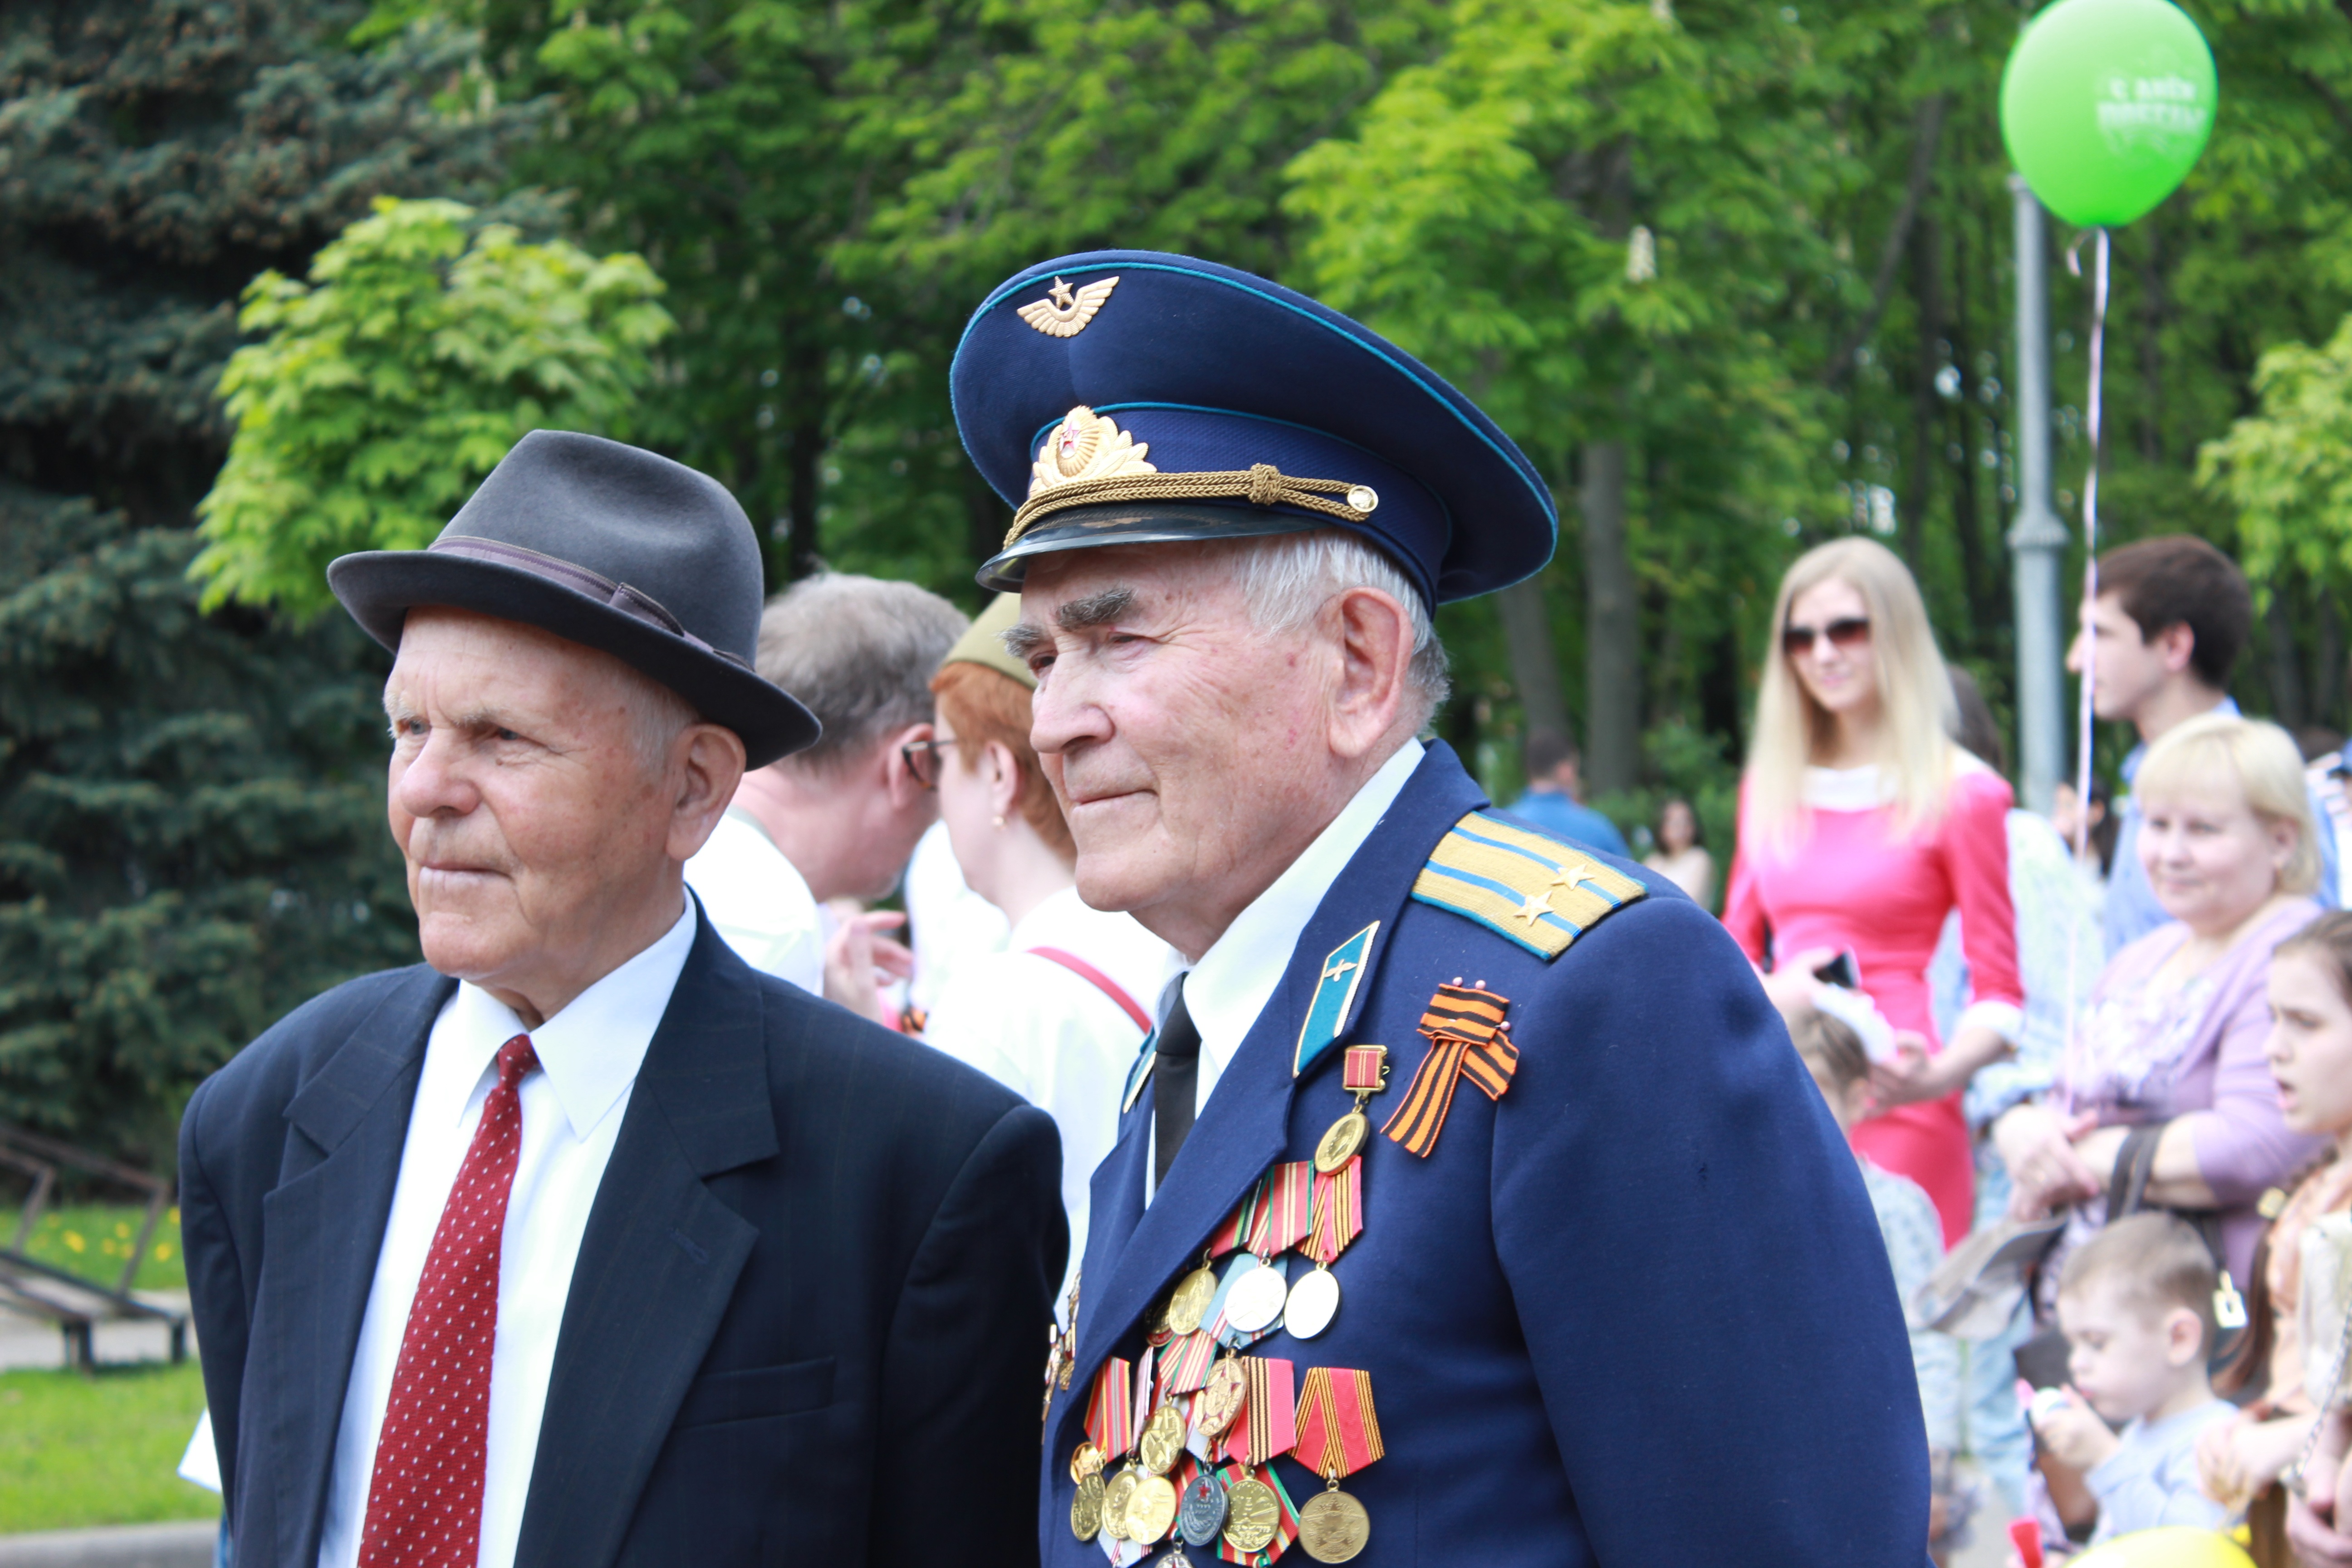
person, people, woman, old, summer, couple, romantic, grandma, elder, family, happy, grandpa, jockey, trust, pensioner, support, veteran, generation, old age, cohesion, however, jointly, retirement age, may 9